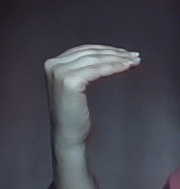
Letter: haa